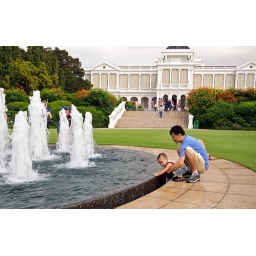
Little boy wants to feel the water in the fountain while dad keeps a firm hold on him.